Macedonia (region)

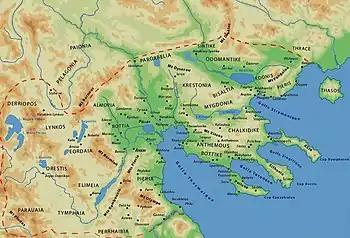
The kingdom of Macedon with its provinces

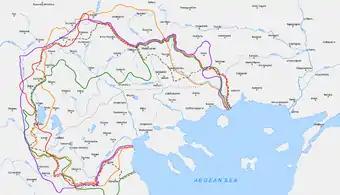
Borders of Macedonia, based on the Roman province, according to different authors (1843–1927)

The definition of Macedonia has changed several times throughout history. Prior to its expansion under Alexander the Great, the ancient kingdom of Macedonia, to which the modern region owes its name, lay entirely within the central and western parts of the current Greek province of Macedonia and consisted of 17 provinces/districts or eparchies (Ancient Greek: επαρχία).